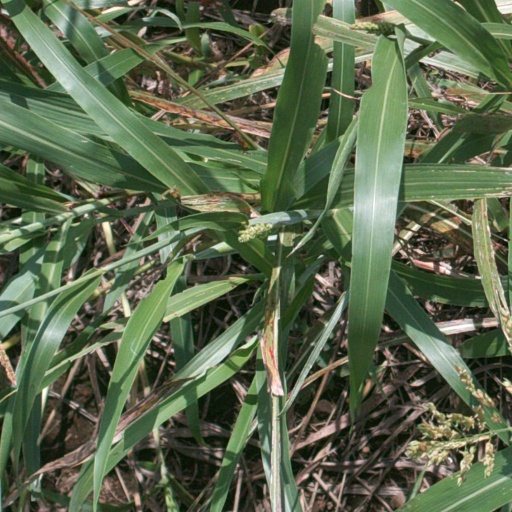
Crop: sorghum